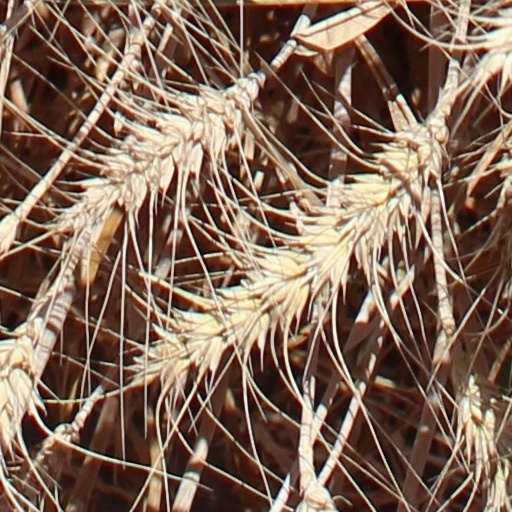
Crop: wheat